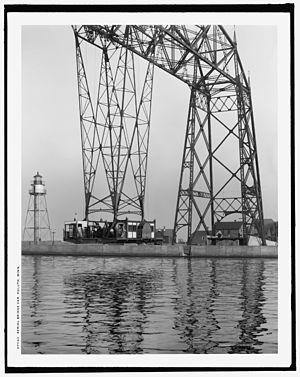
L'Aerial Lift Bridge est l'un des monuments les plus remarquables de la ville portuaire de Duluth, Minnesota.